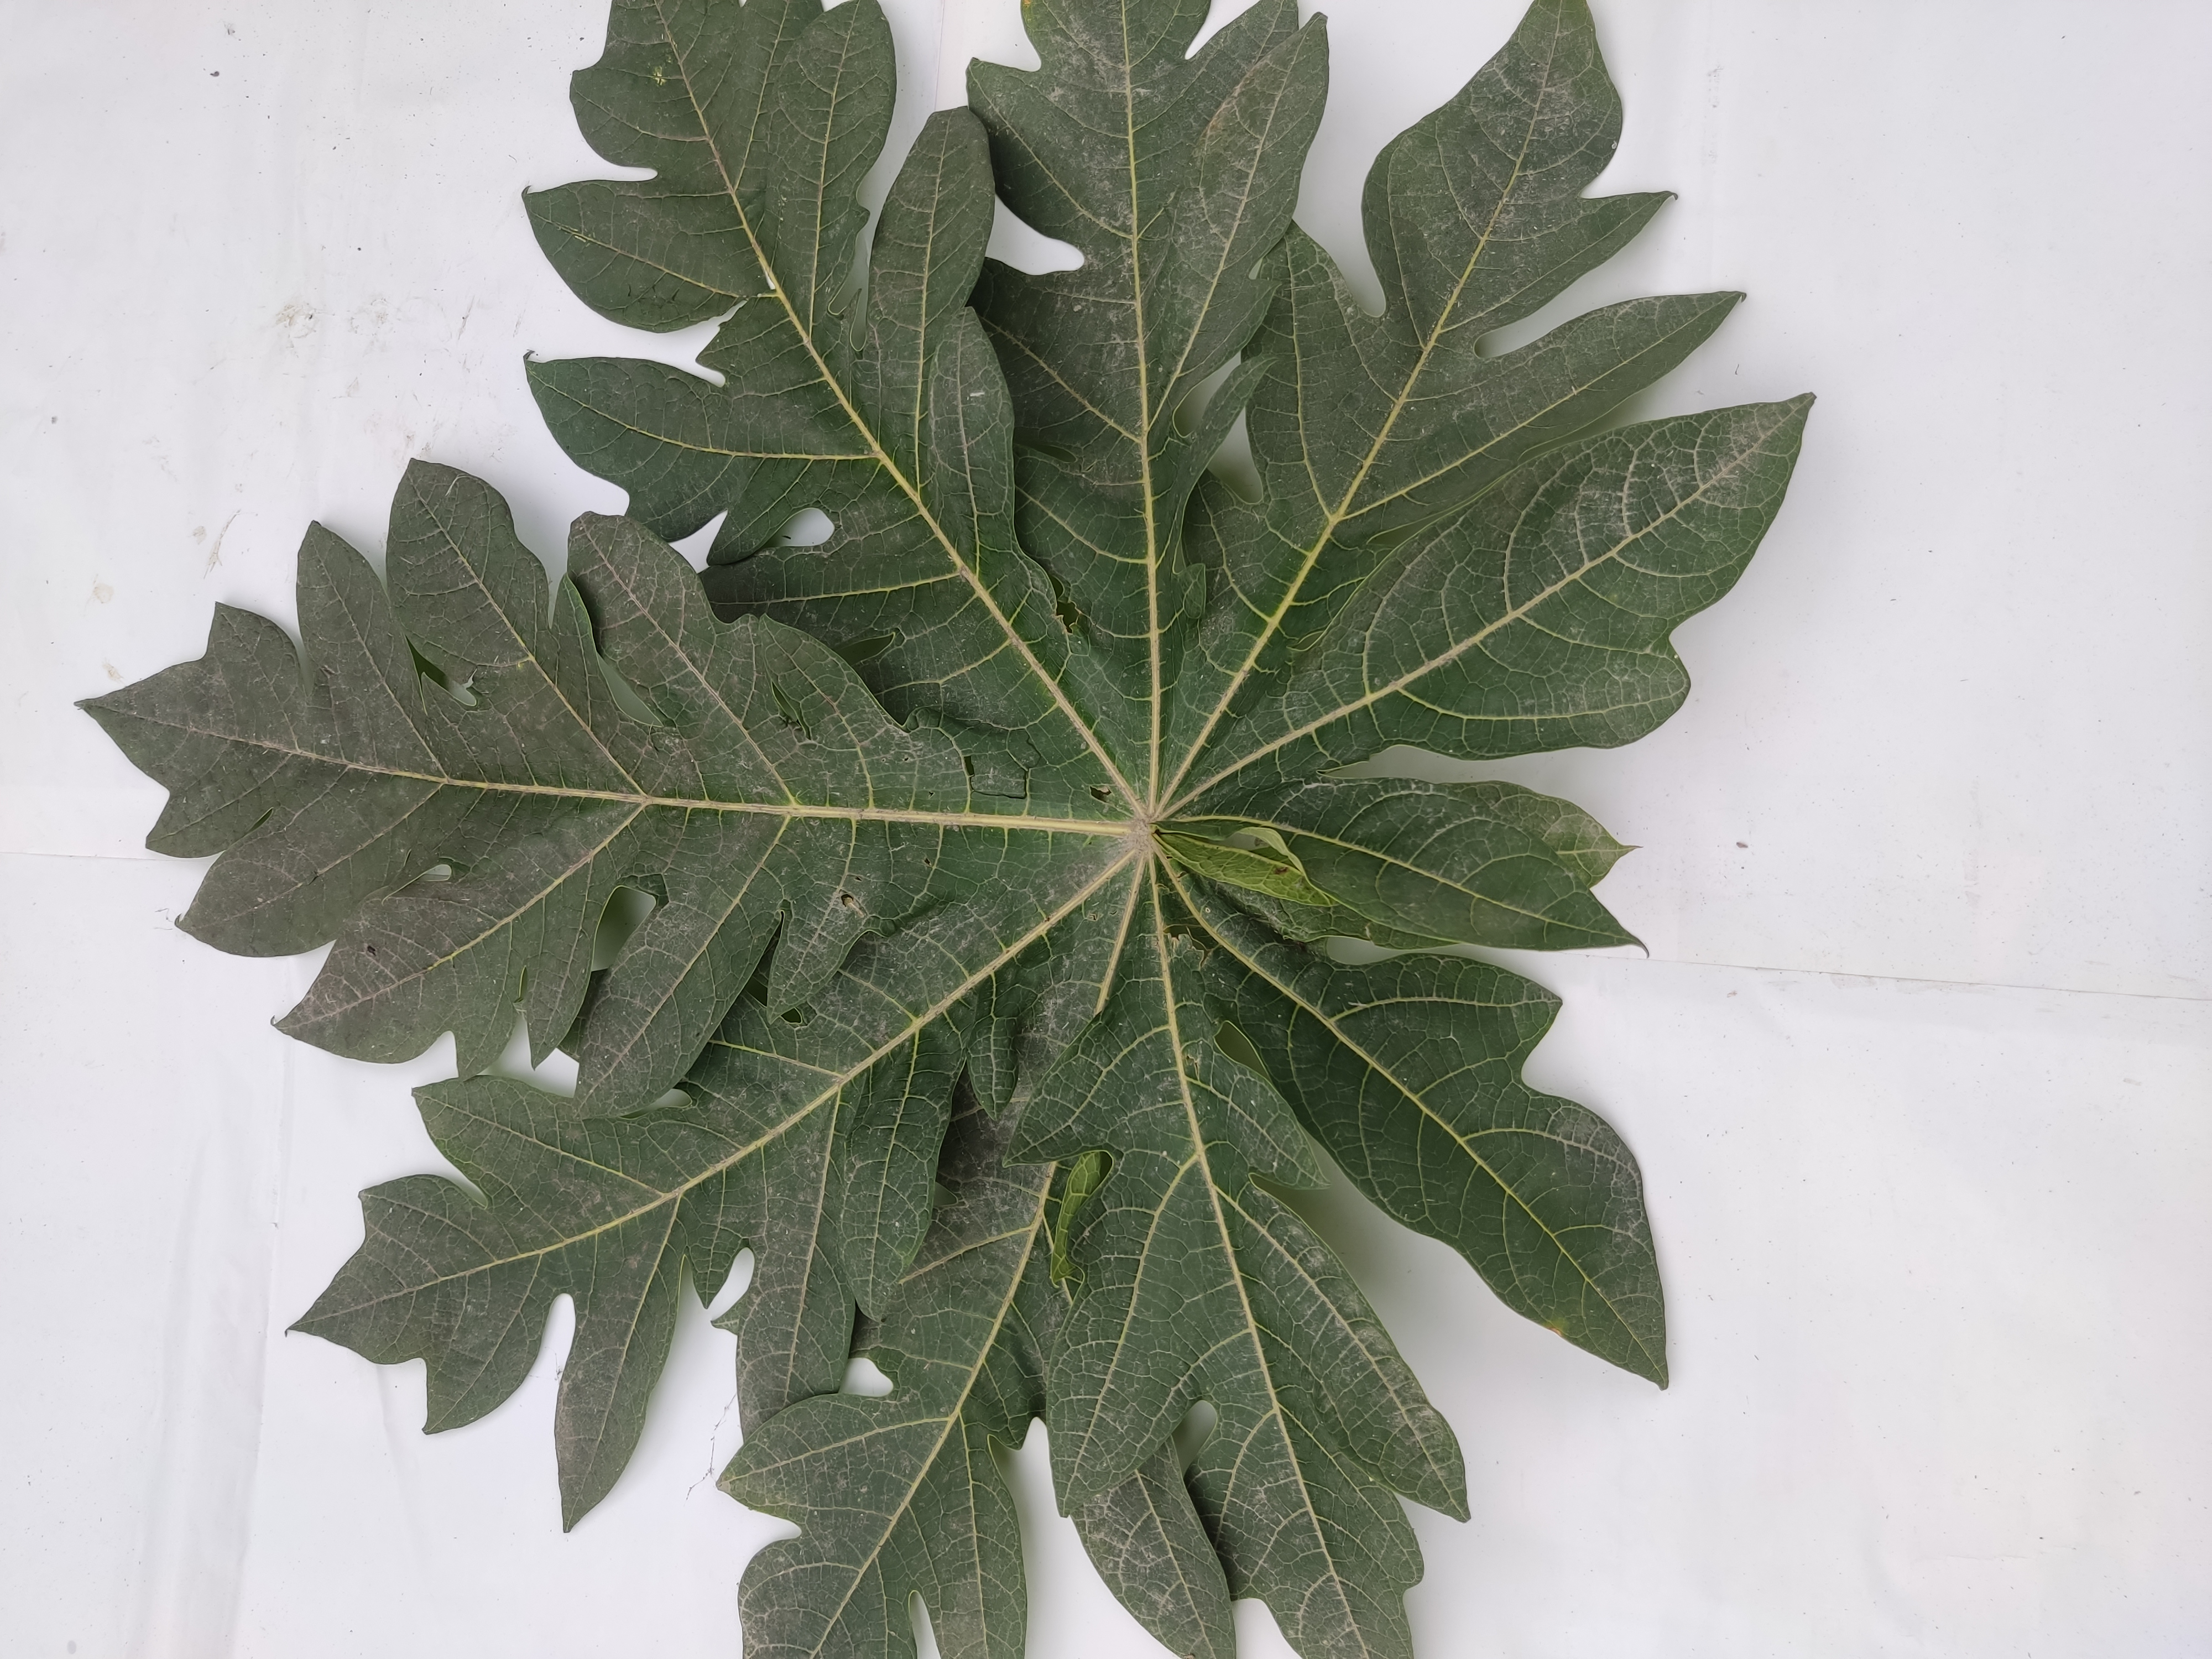
Label: Healthy Leaf